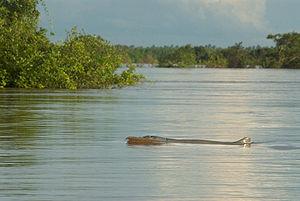
Le dauphin de l'Irrawaddy se trouve près des côtes et dans les estuaires de l'Asie du Sud-Est.